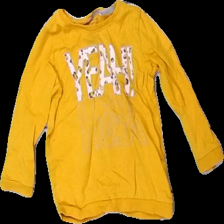
View: front
Type: Sweater
Category: Children
Brand: Name It
Colors: Yellow, White, Grey
Material: 100% cotton
Pattern: Logo print
Cut: Regular, C-collar
Size: 92
Season: All
Stains: Major
Damage: stained
Damage location: middle center
Damage 2: stained
Damage 2 location: bottom center
Damage 3: stained
Damage 3 location: bottom center
Price range: <50
Recommended usage: Export
Comment: washed out